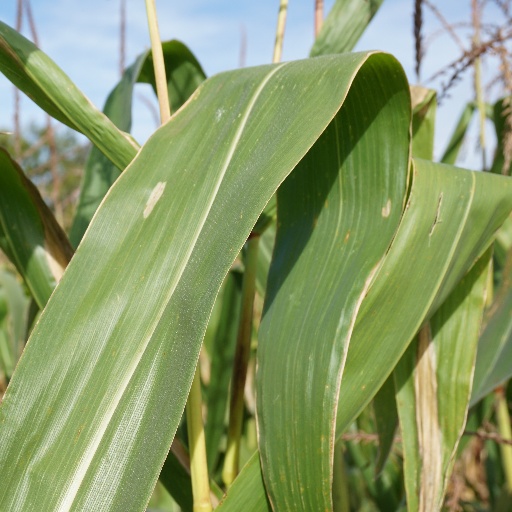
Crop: maize; corn